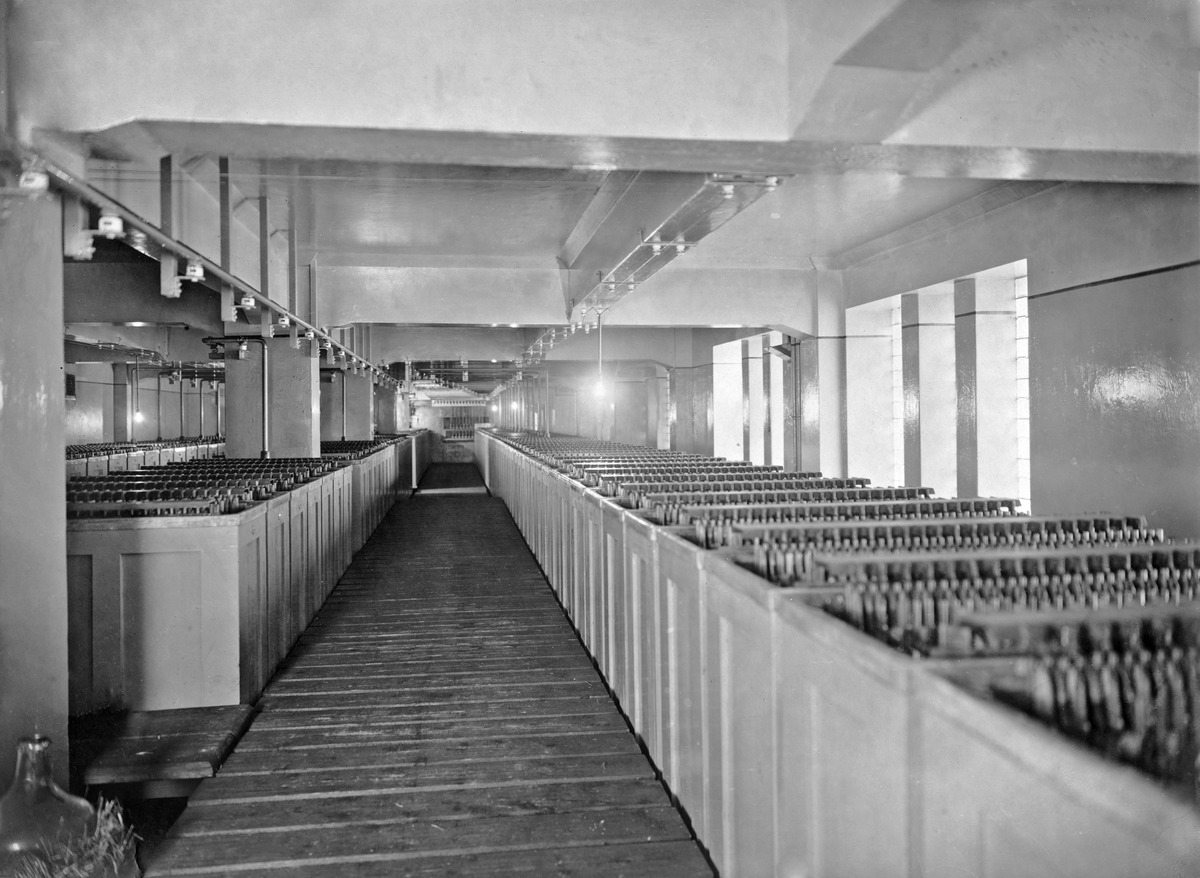
Helsingin kaupungin sähkölaitoksen Kasarmitorin sähköasema, Kasarmikatu 32
sisällön kuvaus: Helsingin kaupungin sähkölaitoksen Kasarmitorin sähköasema, Kasarmikatu 32. Ala-aseman akkumalaattori. mustavalkoinen
Ajankohta: kuvausaika 1909
Paikka: Suomi, Uusimaa, Helsinki, Kaartinkaupunki Helsinki, Kasarmikatu 32
Aiheet: Helsingin kaupunki, sähkölaitokset, energia, kunnallistekniikka, koneet